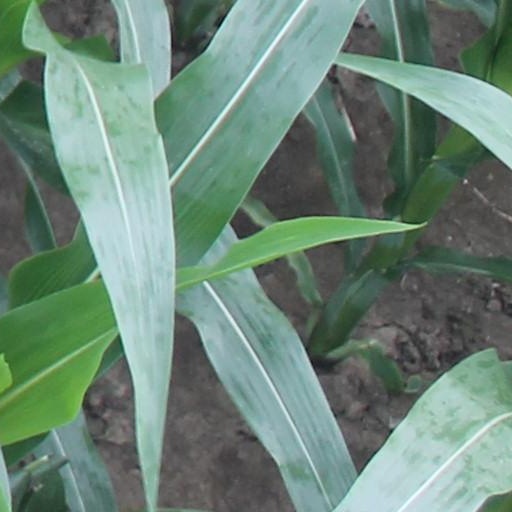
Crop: maize; corn